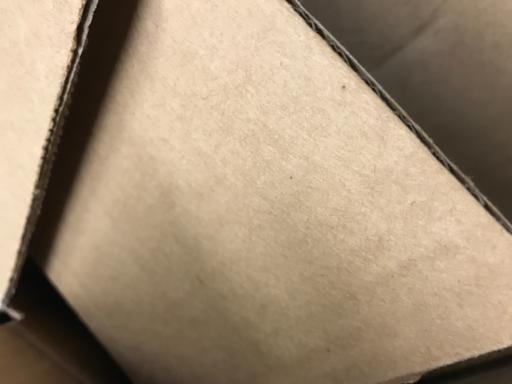
Waste category: cardboard